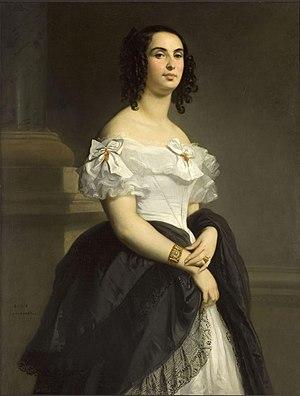
Louis Candide Boulanger, né le 11 mars 1806 à Verceil dans le Piémont et mort à Dijon le 7 mars 1867, est un peintre, graveur, lithographe et illustrateur romantique français.
Adèle Julie Victoire Marie Foucher, née le 27 septembre 1803 à Paris, et morte le 27 août 1868 à Bruxelles, à 64 ans. Elle est l'épouse de l'écrivain français Victor Hugo.